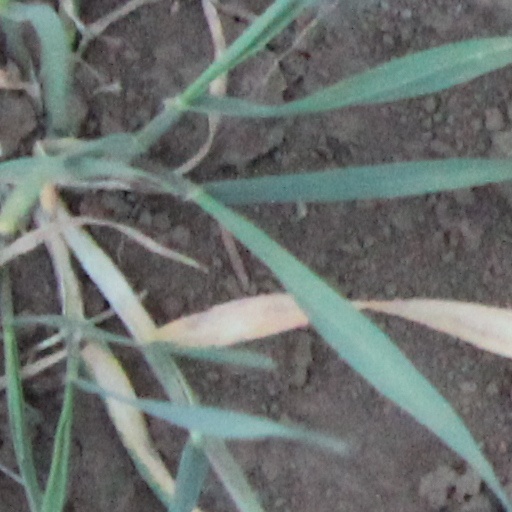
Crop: wheat